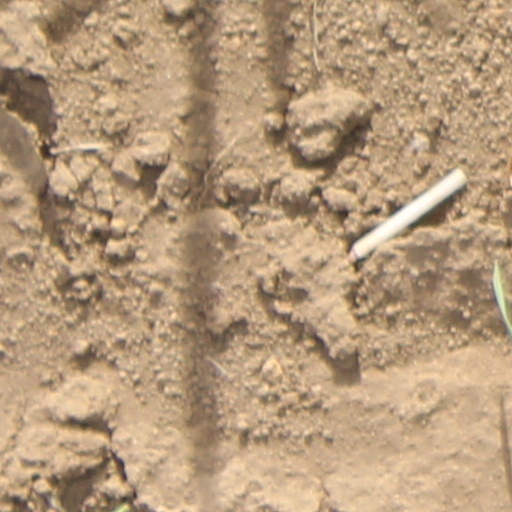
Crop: wheat